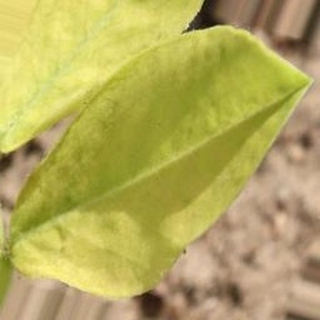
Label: groundnut_nutrition_deficiency